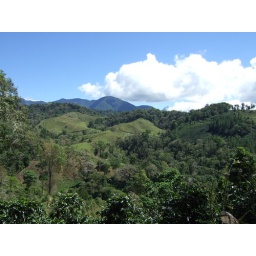
the mountains around Santa Clara, Panama have a mix of sun &amp;amp; shade-grown coffee, soybeans, pasture, and forest